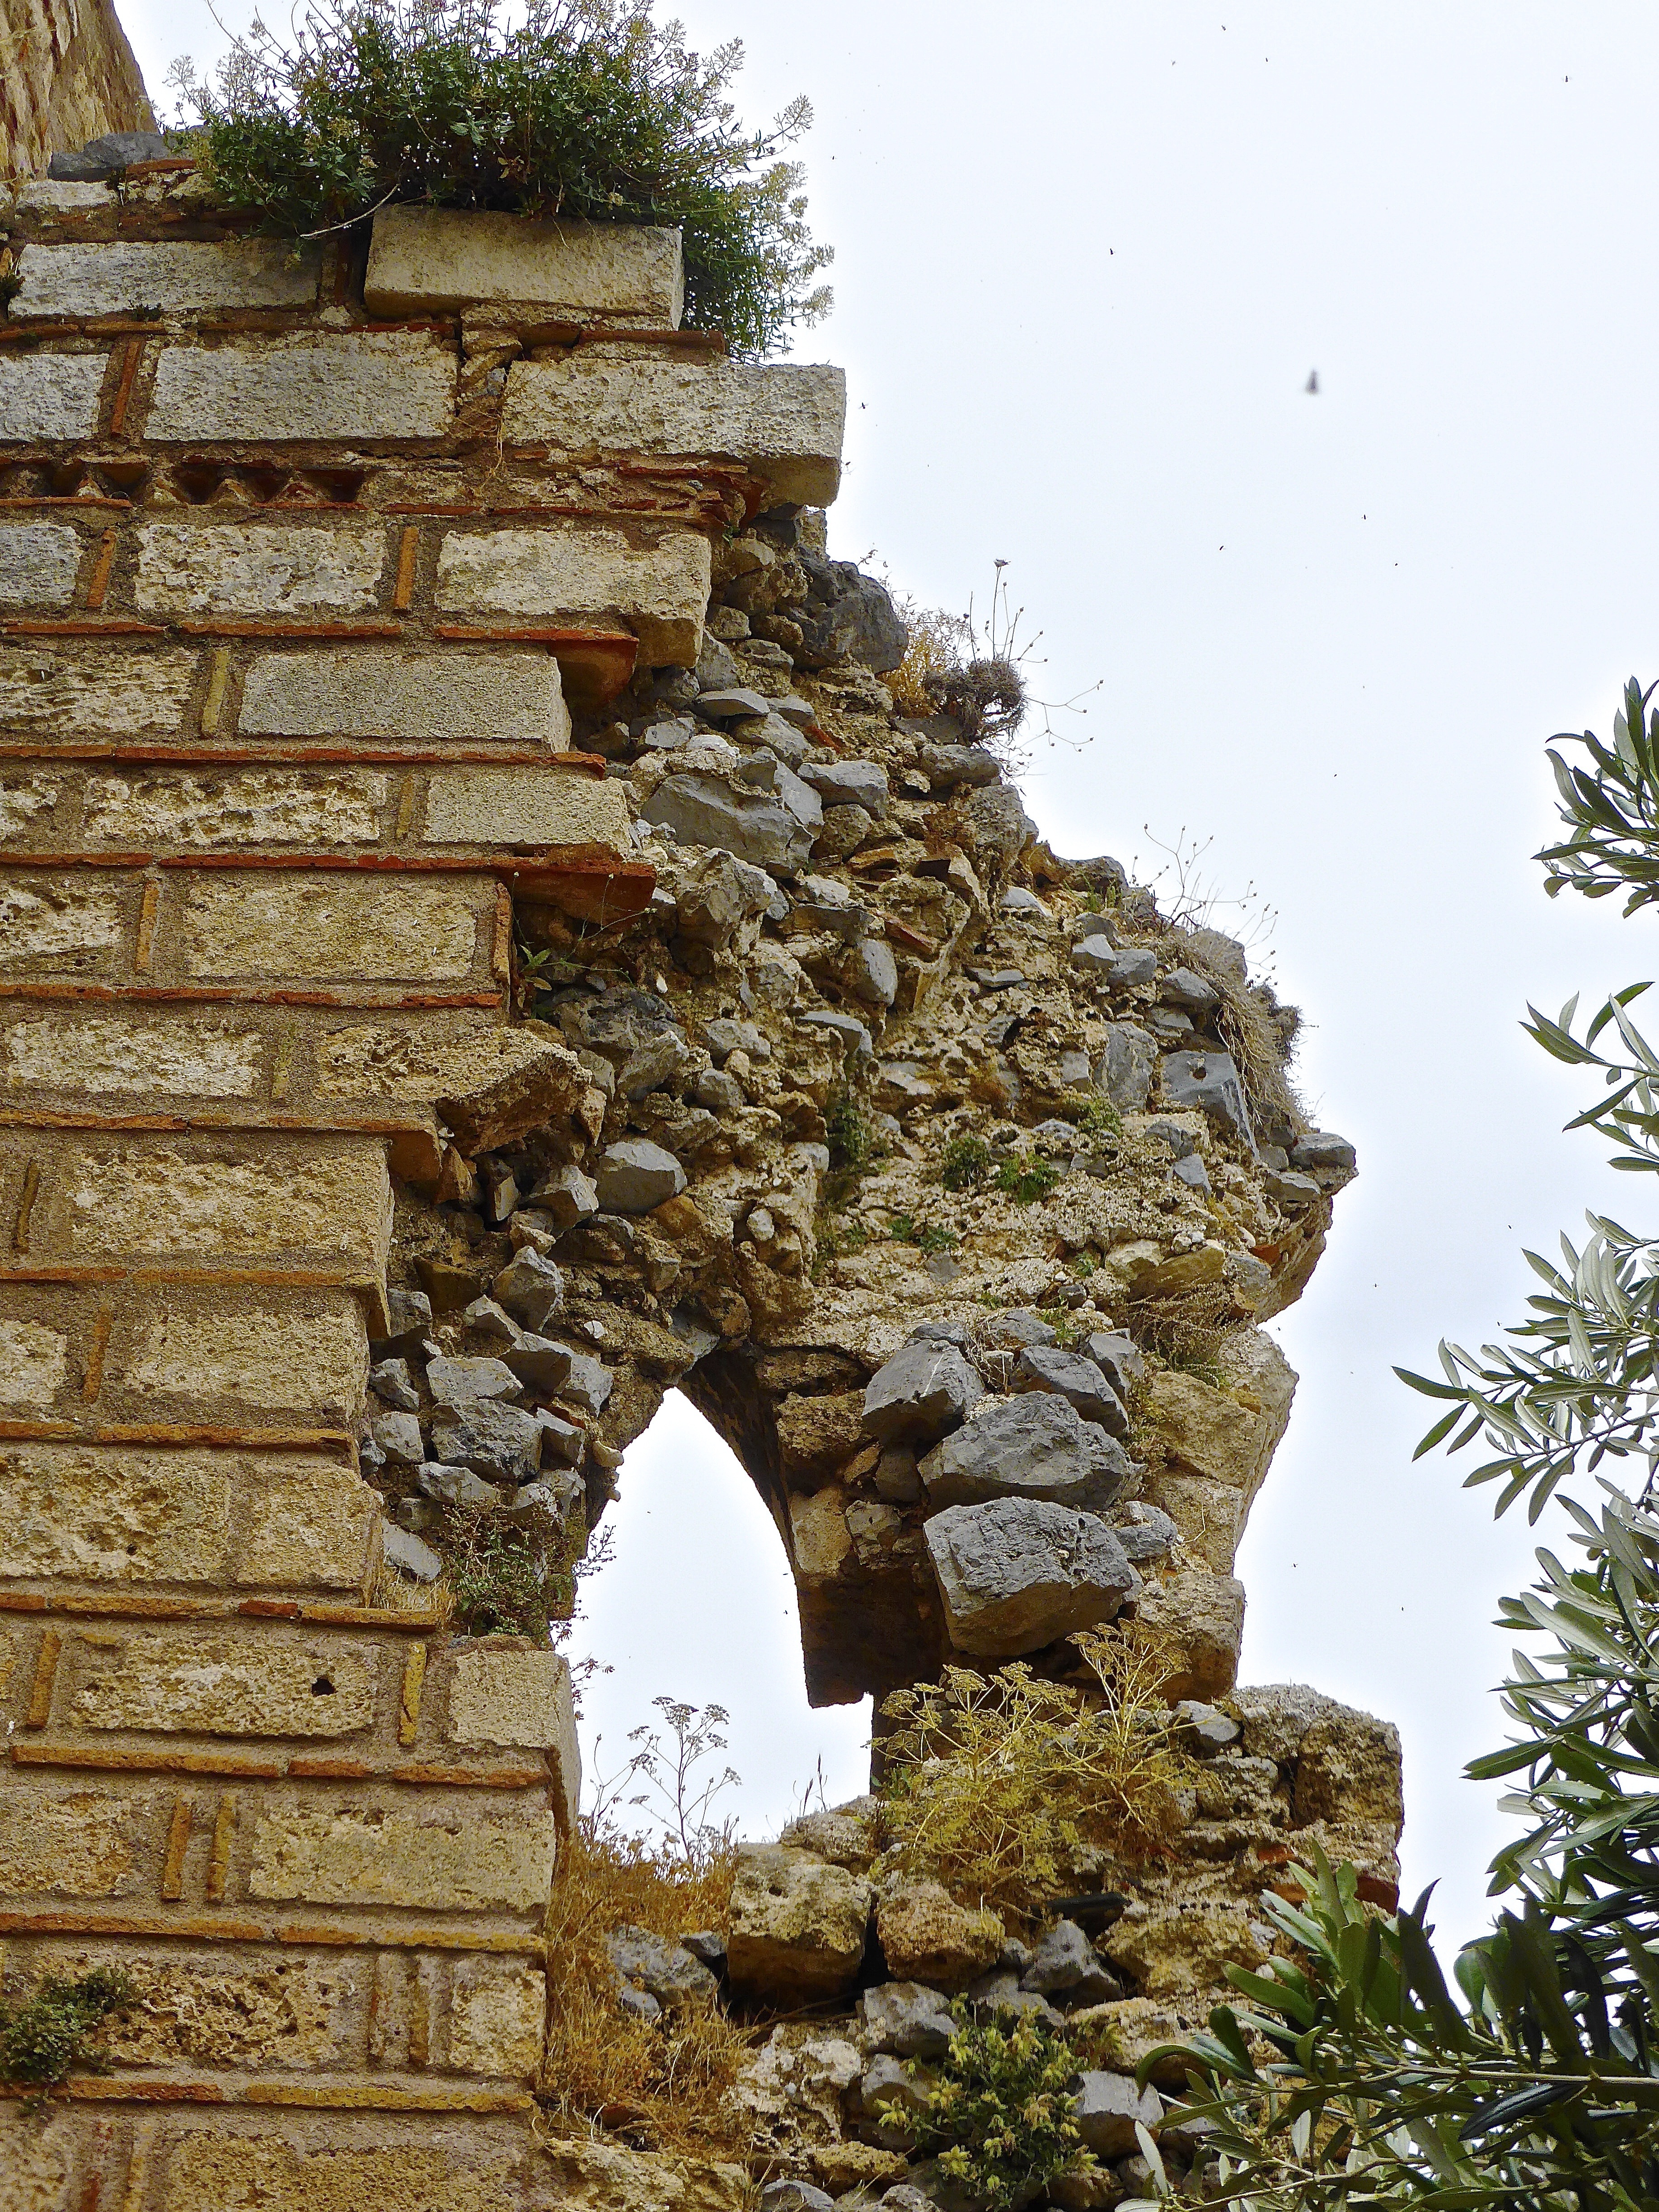
rock, building, old, monument, arch, tower, landmark, place of worship, rubble, temple, ruins, derelict, bricks, crumbling, damage, archaeological site, disintegration, ancient history, mystras